XX male syndrome

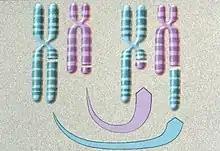
An example of translocation between two chromosomes

The SRY gene, normally found on the Y chromosome, plays an important role in sex determination by initiating testicular development. In about 80 percent of XX males, the SRY gene is present on one of the X chromosomes.